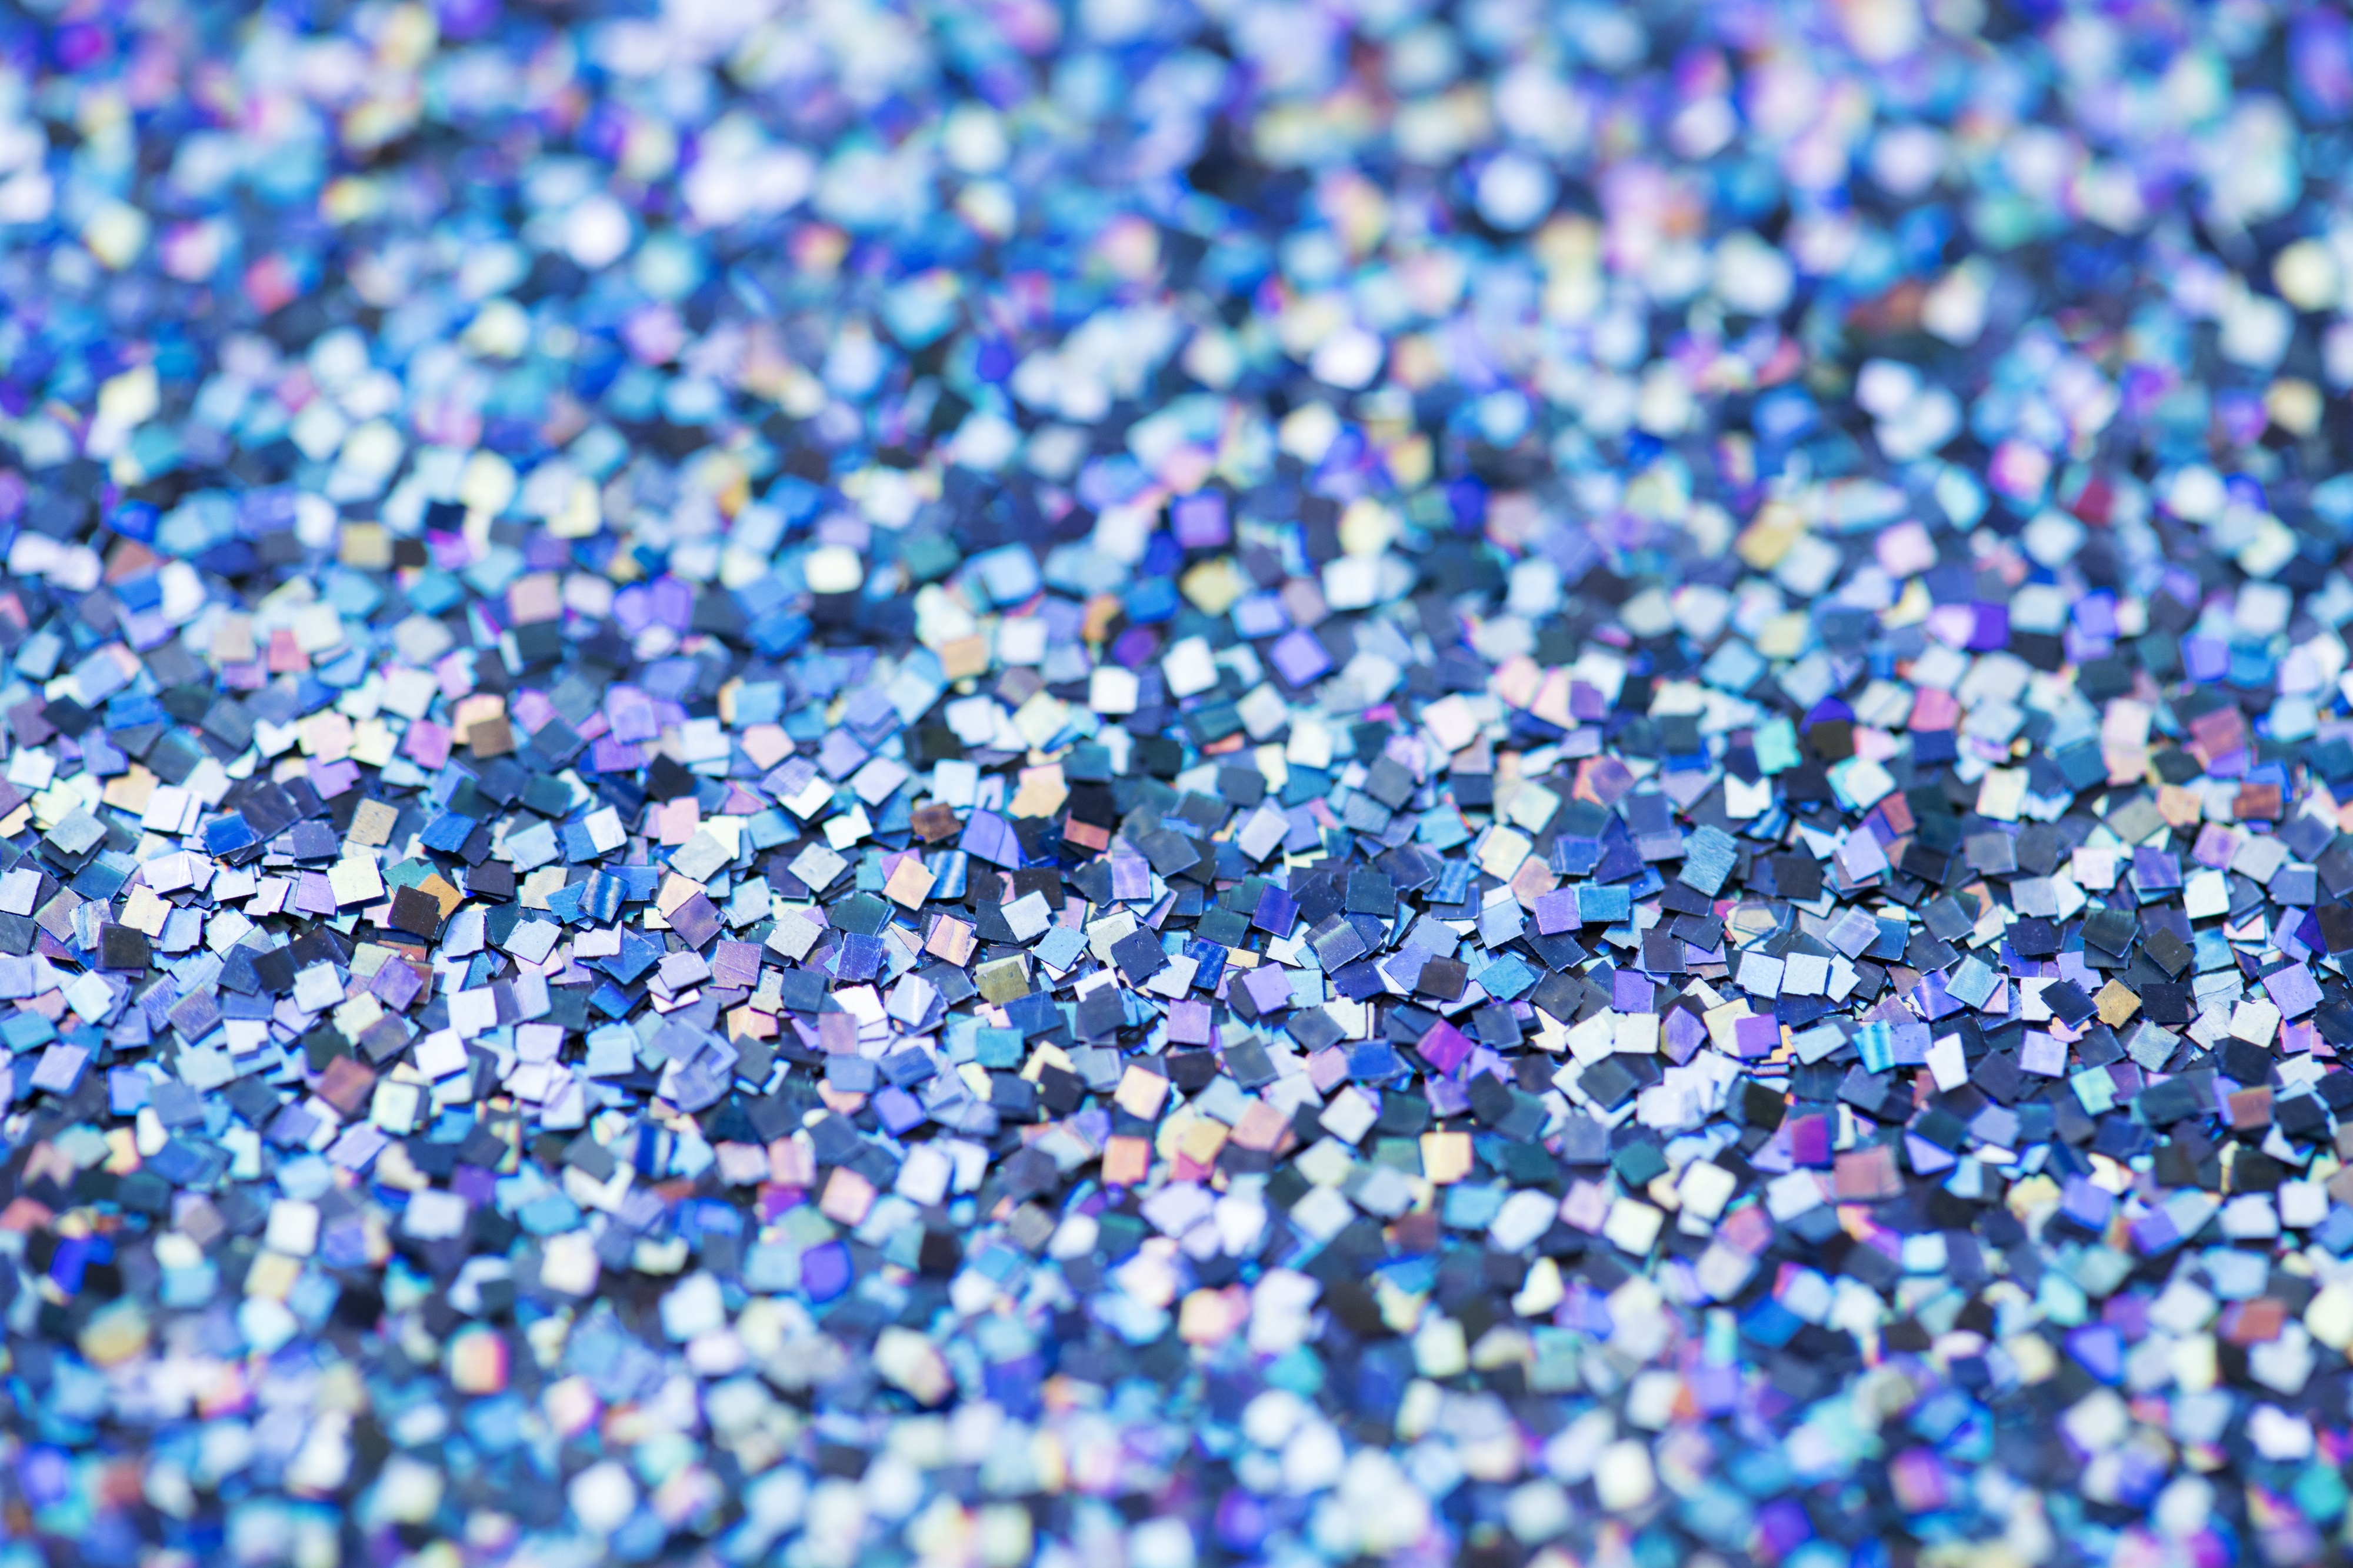
abstract, background, blue, carnival, celebration, christmas, colorful, copper, craft, decoration, design, disco, effect, fashion, festive, girly, glamour, glitter, glittery, glow, glowing, metallic, party, pattern, retro, sequin, shimmer, shine, shiny, sparkle, sparkling, textile, texture, textured, wallpaper, purple, violet, cobalt blue, water, computer wallpaper